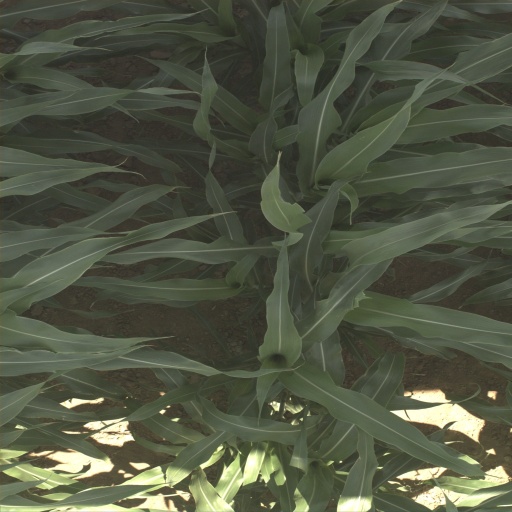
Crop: sorghum